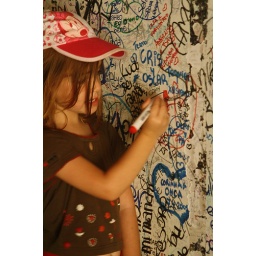
writing on the wall outside Juliet's house in Verona Italy